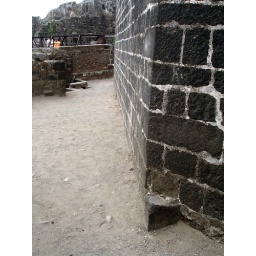
At the base of this wall just over the moat bridge protruding stone was designed to trip attackers in the dark.